Scattergood Pulls the Strings

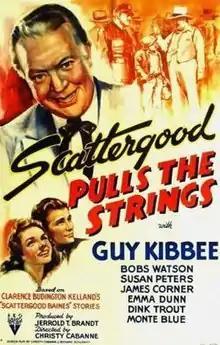
Theatrical release poster

Scattergood Pulls the Strings is a 1941 American comedy film directed by Christy Cabanne and written by Christy Cabanne and Bernard Schubert. It is the sequel to the 1941 film "Scattergood Baines". The film stars Guy Kibbee, Bobs Watson, Susan Peters, James Corner, Emma Dunn, Dink Trout and Monte Blue. The film was released on May 23, 1941, by RKO Pictures.